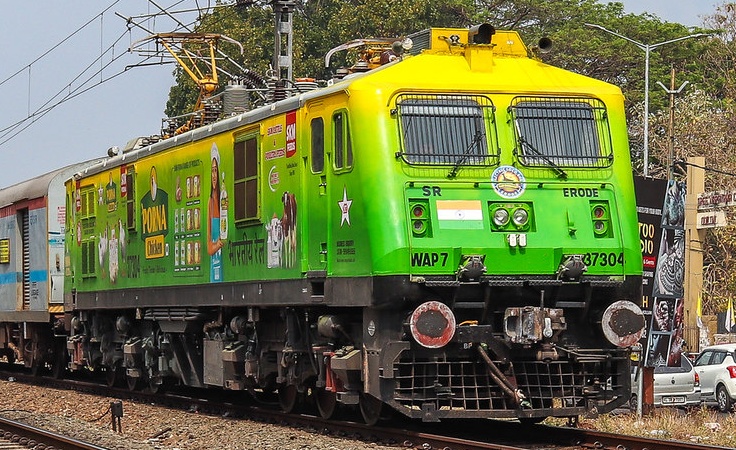
WAP-7 Erode